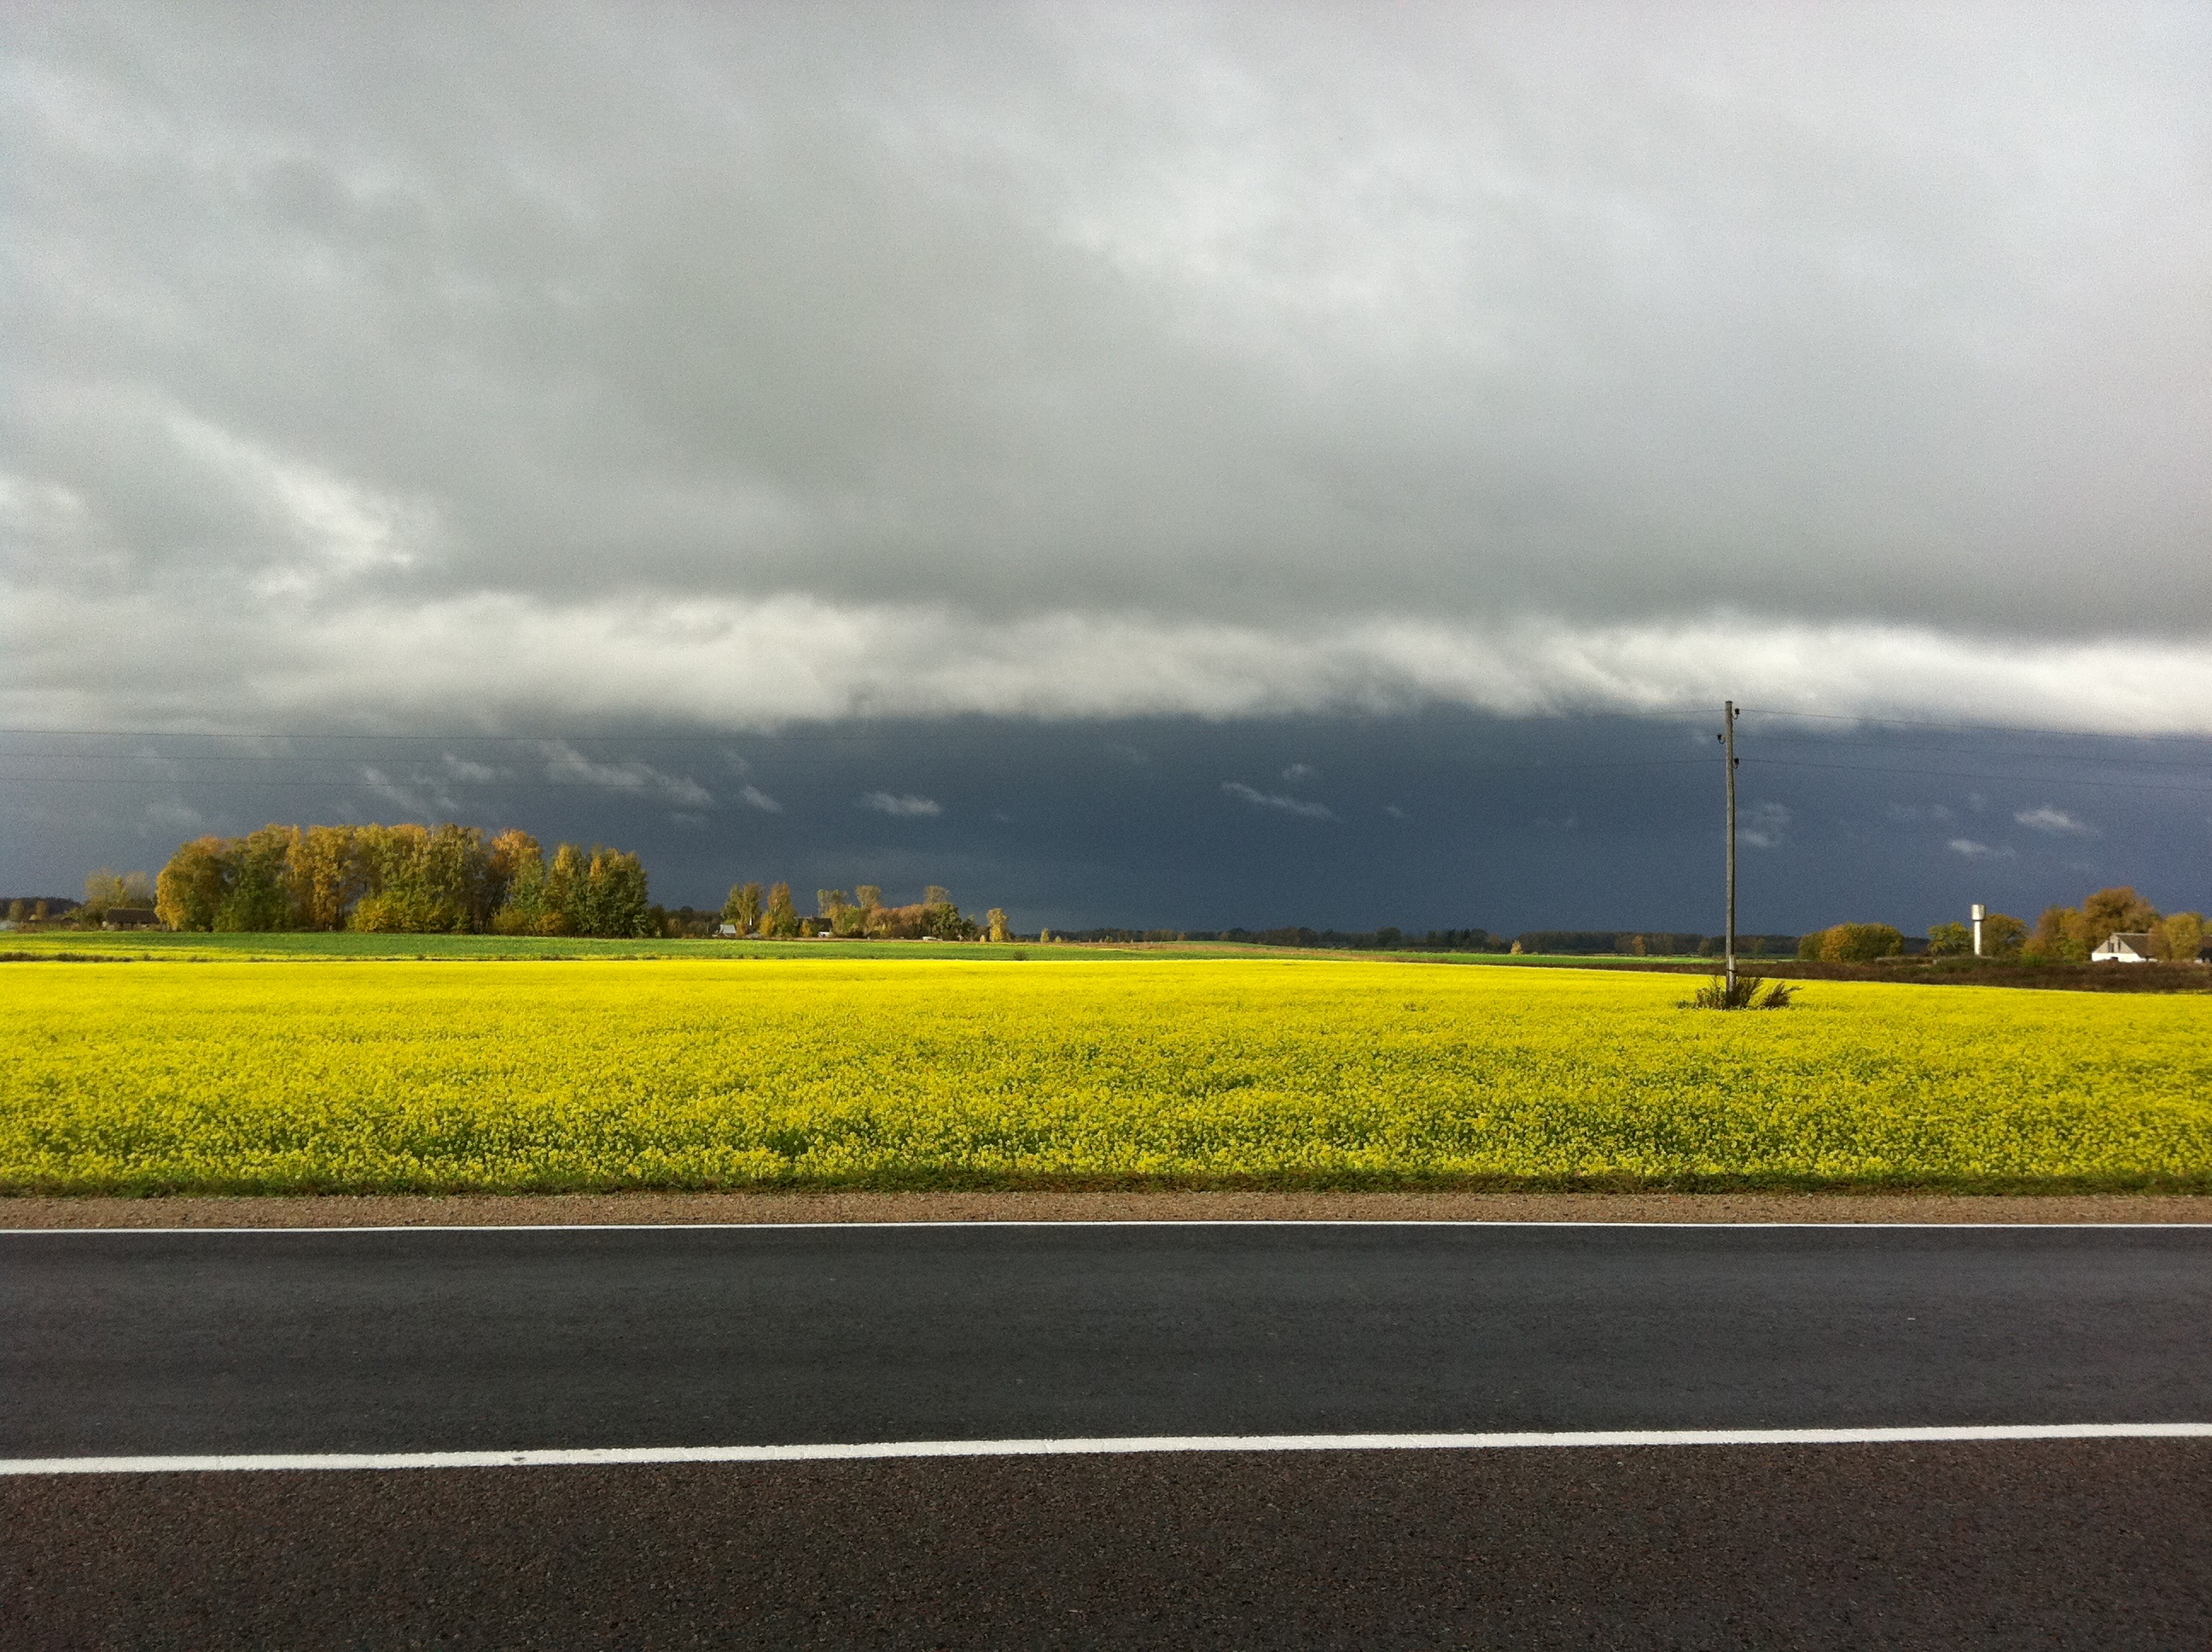
landscape, nature, grass, horizon, cloud, sky, sun, street, field, prairie, morning, highway, wind, plain, rapeseed, brassica, rural area, atmosphere of earth, mustard plant